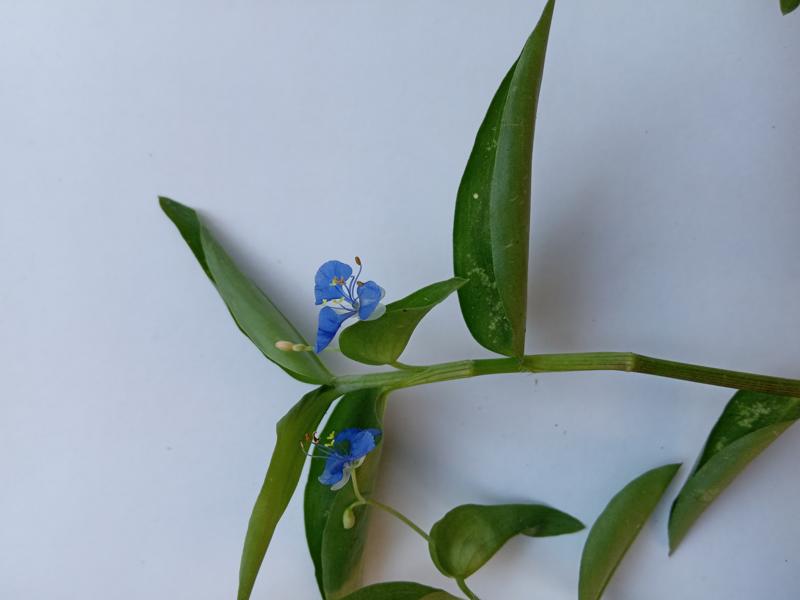
Weed species: Commelina benghalensis